François Félix

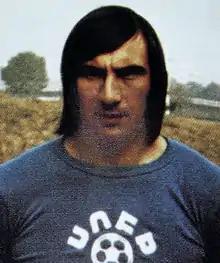
Felix in 1975

François Félix (born 19 May 1949), nicknamed Fanfan, is a French former professional footballer who played as a striker.